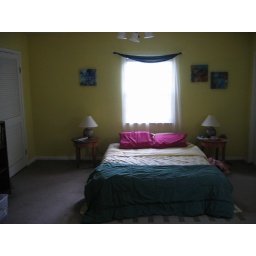
walk in closet, door to patio, master bath